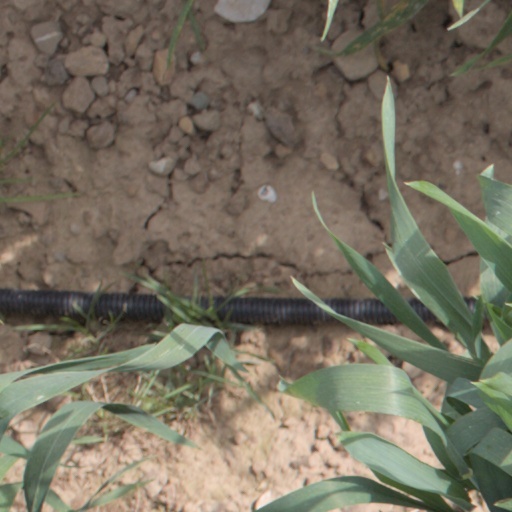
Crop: wheat